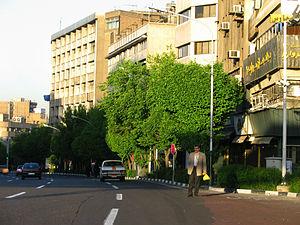
Behjat Abad est un quartier du centre ville de Téhéran en Iran.